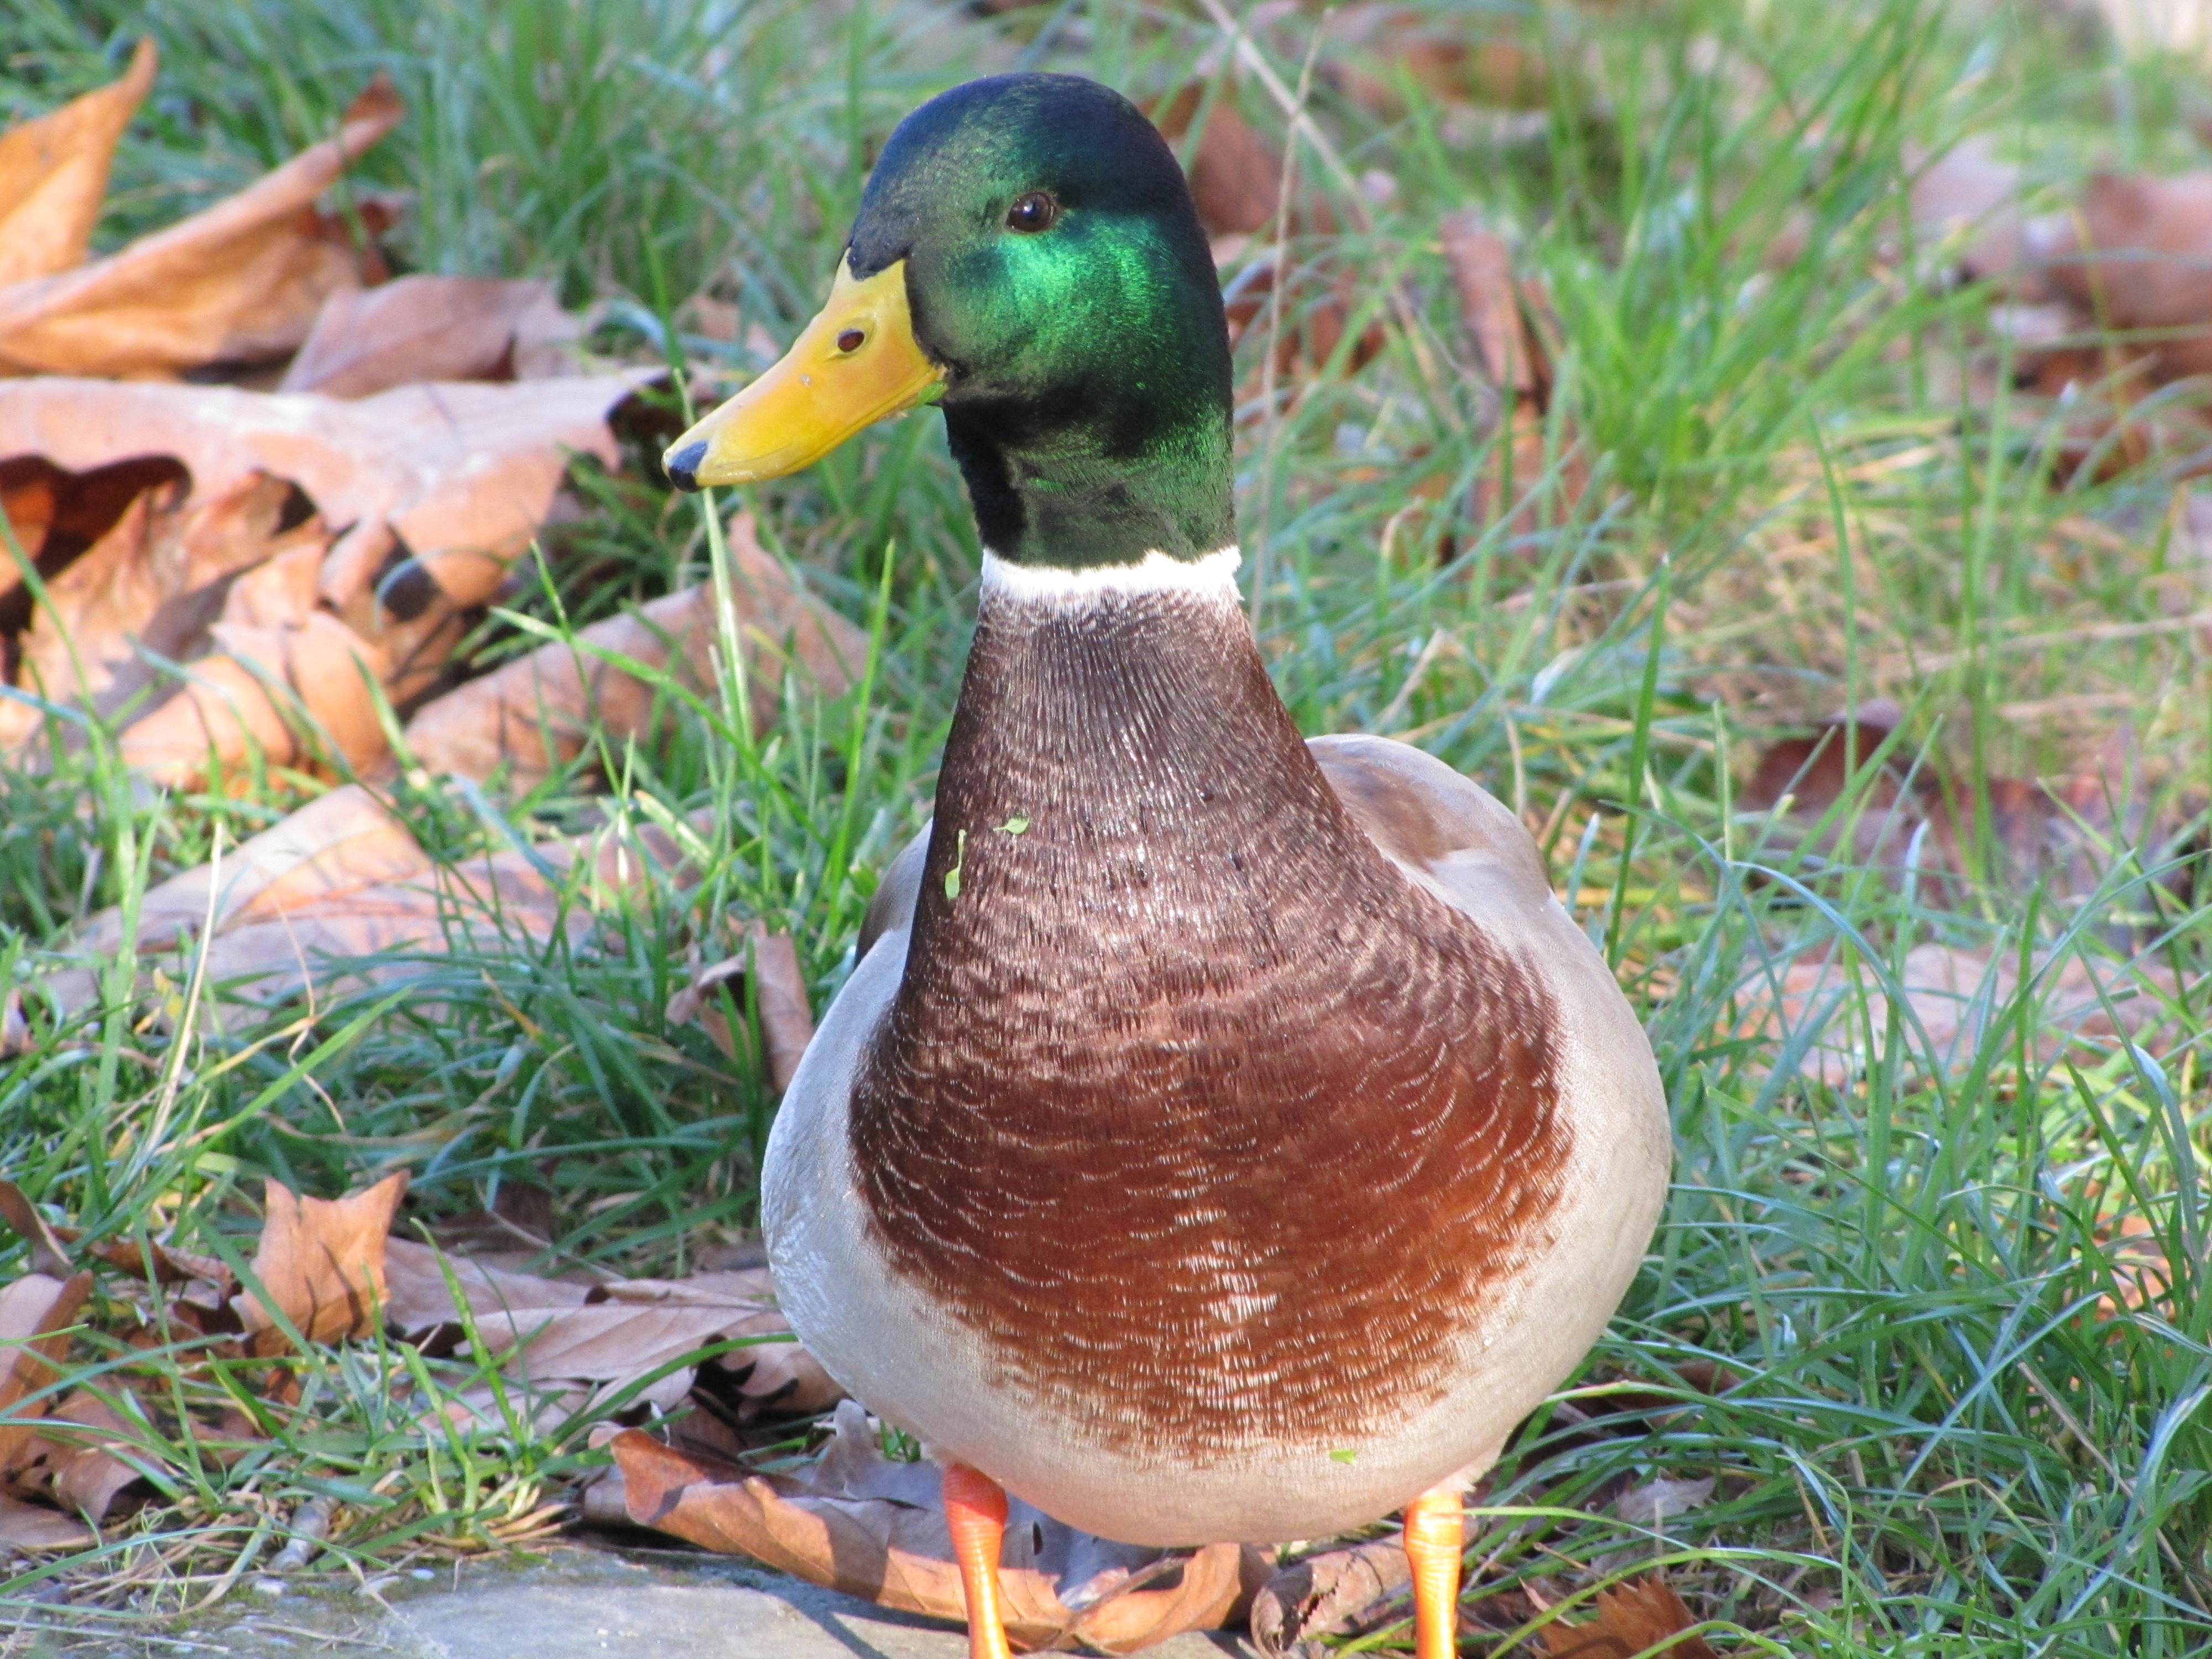
bird, wildlife, beak, fowl, fauna, poultry, duck, vertebrate, waterfowl, water bird, mallard, mallard duck, wild ducks, ducks geese and swans